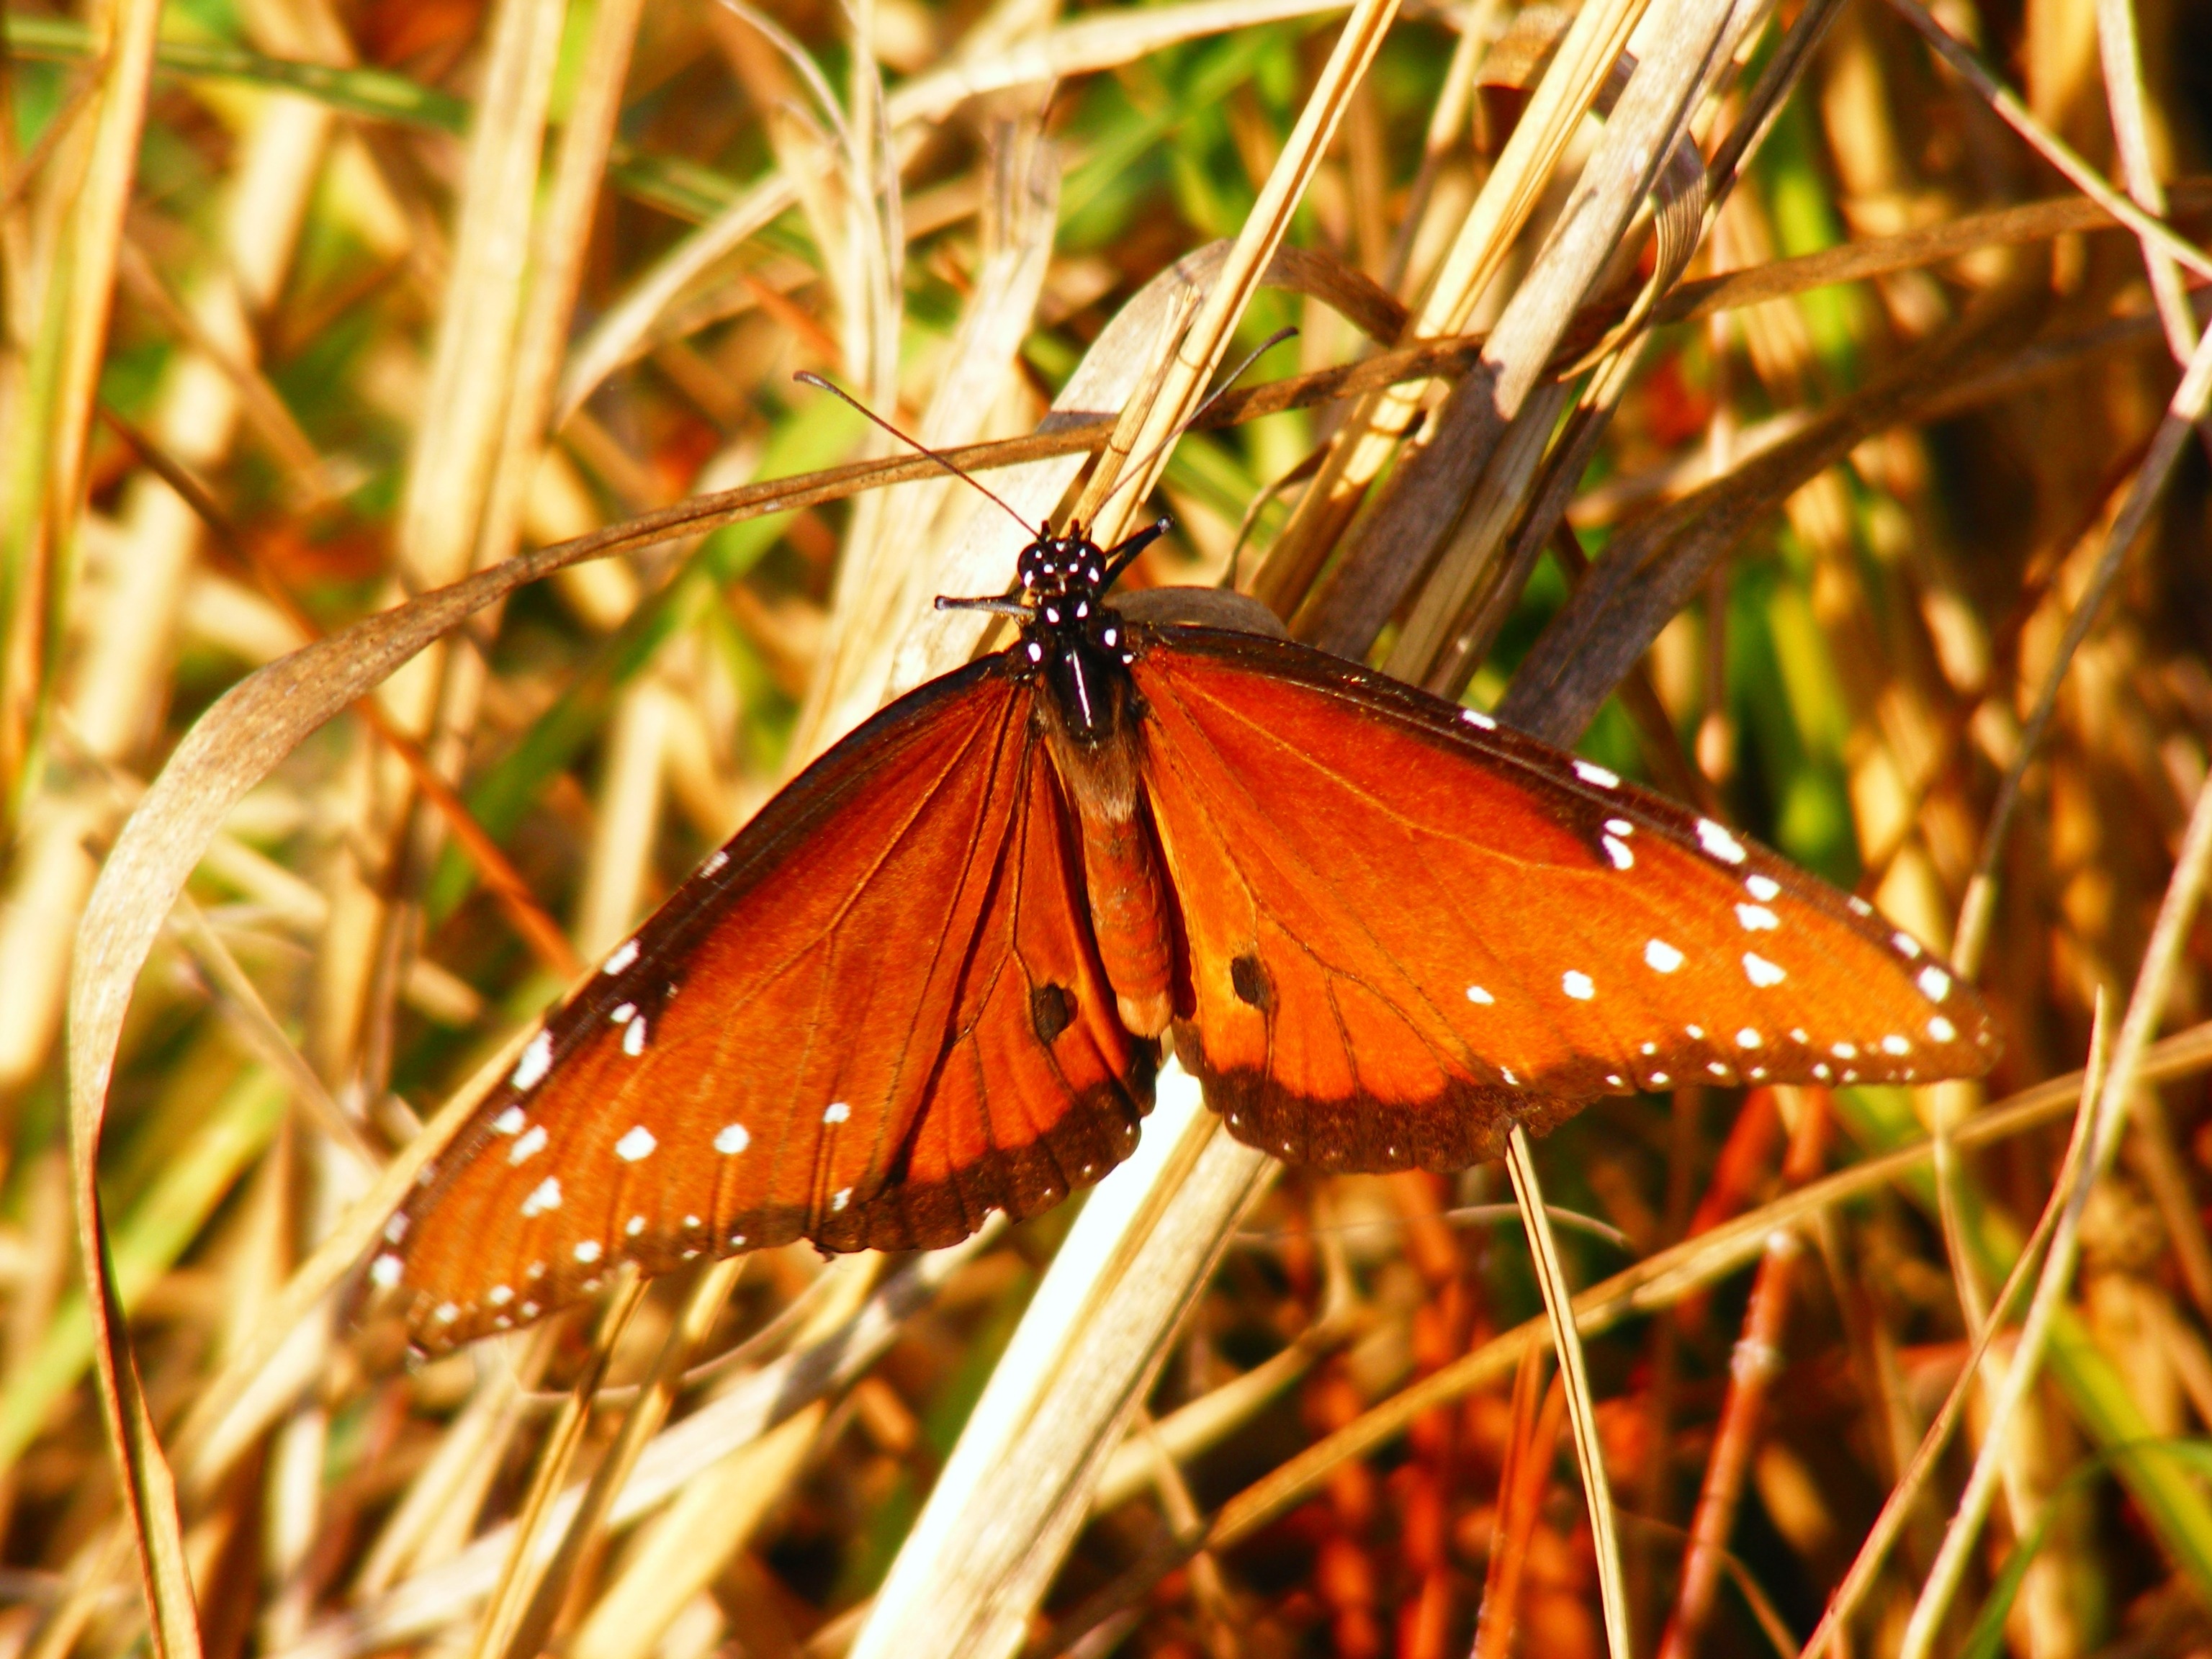
nature, grass, wing, prairie, leaf, flower, animal, wildlife, orange, insect, autumn, botany, butterfly, flora, fauna, invertebrate, close up, monarch butterfly, outside, insects, butterflies, florida, macro photography, arthropod, pollinator, moths and butterflies